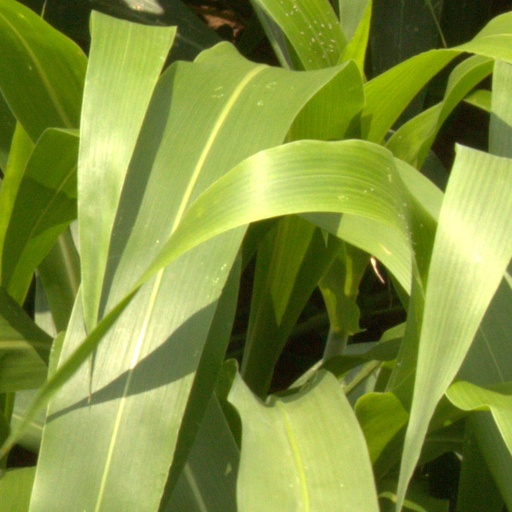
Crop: sorghum